Schoolgirl Diary

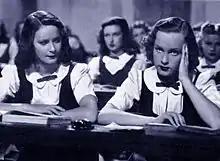
Alida Valli and Irasema Dilián

Schoolgirl Diary is a 1941 Italian "white-telephones" drama film directed by Mario Mattoli and starring Alida Valli.